Yeh Ishq Nahin Aasaan

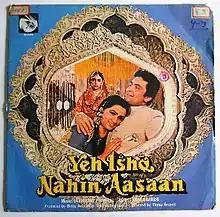

Yeh Ishq Nahin Aasaan is a 1984 Indian Bollywood film directed by Tinnu Anand. It stars Rishi Kapoor, Padmini Kolhapure in pivotal roles.